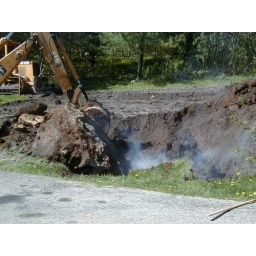
came out of the ground in a cloud of smoke